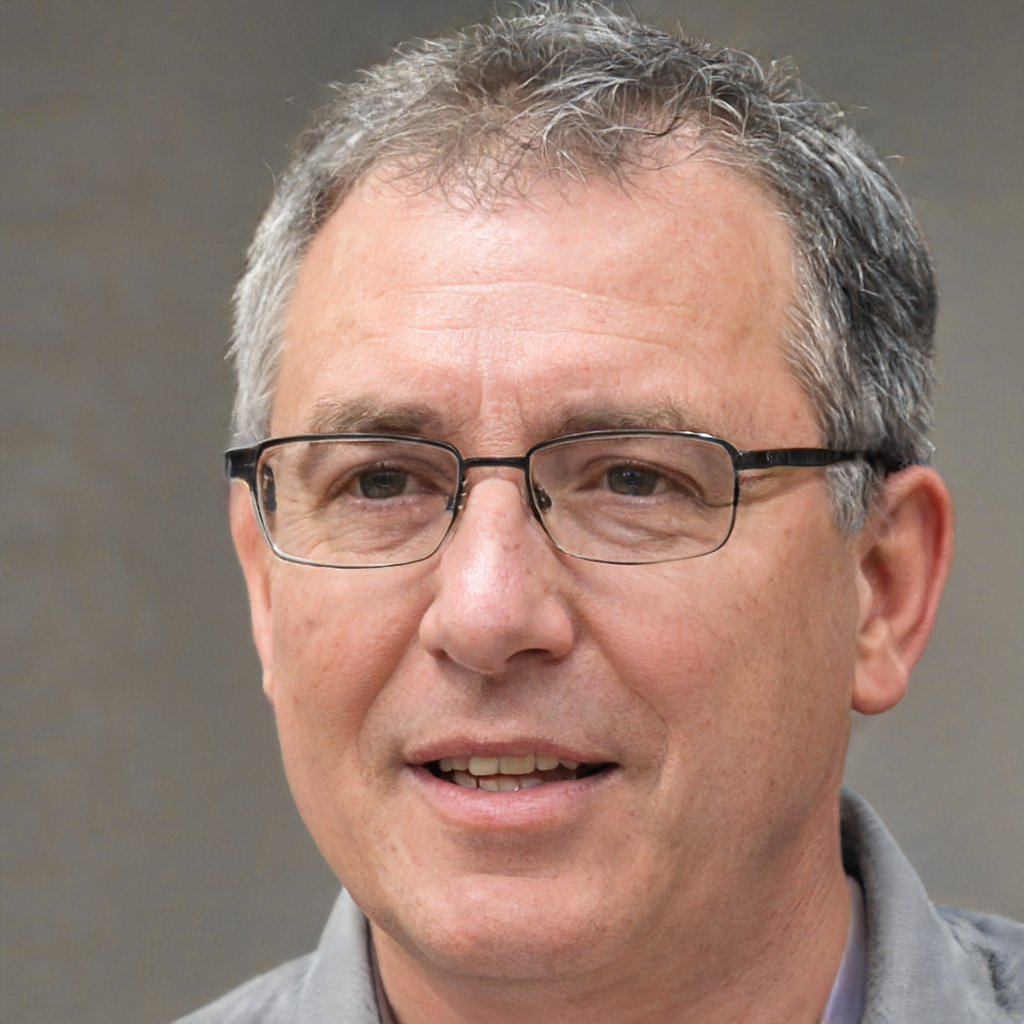
Gender: Male